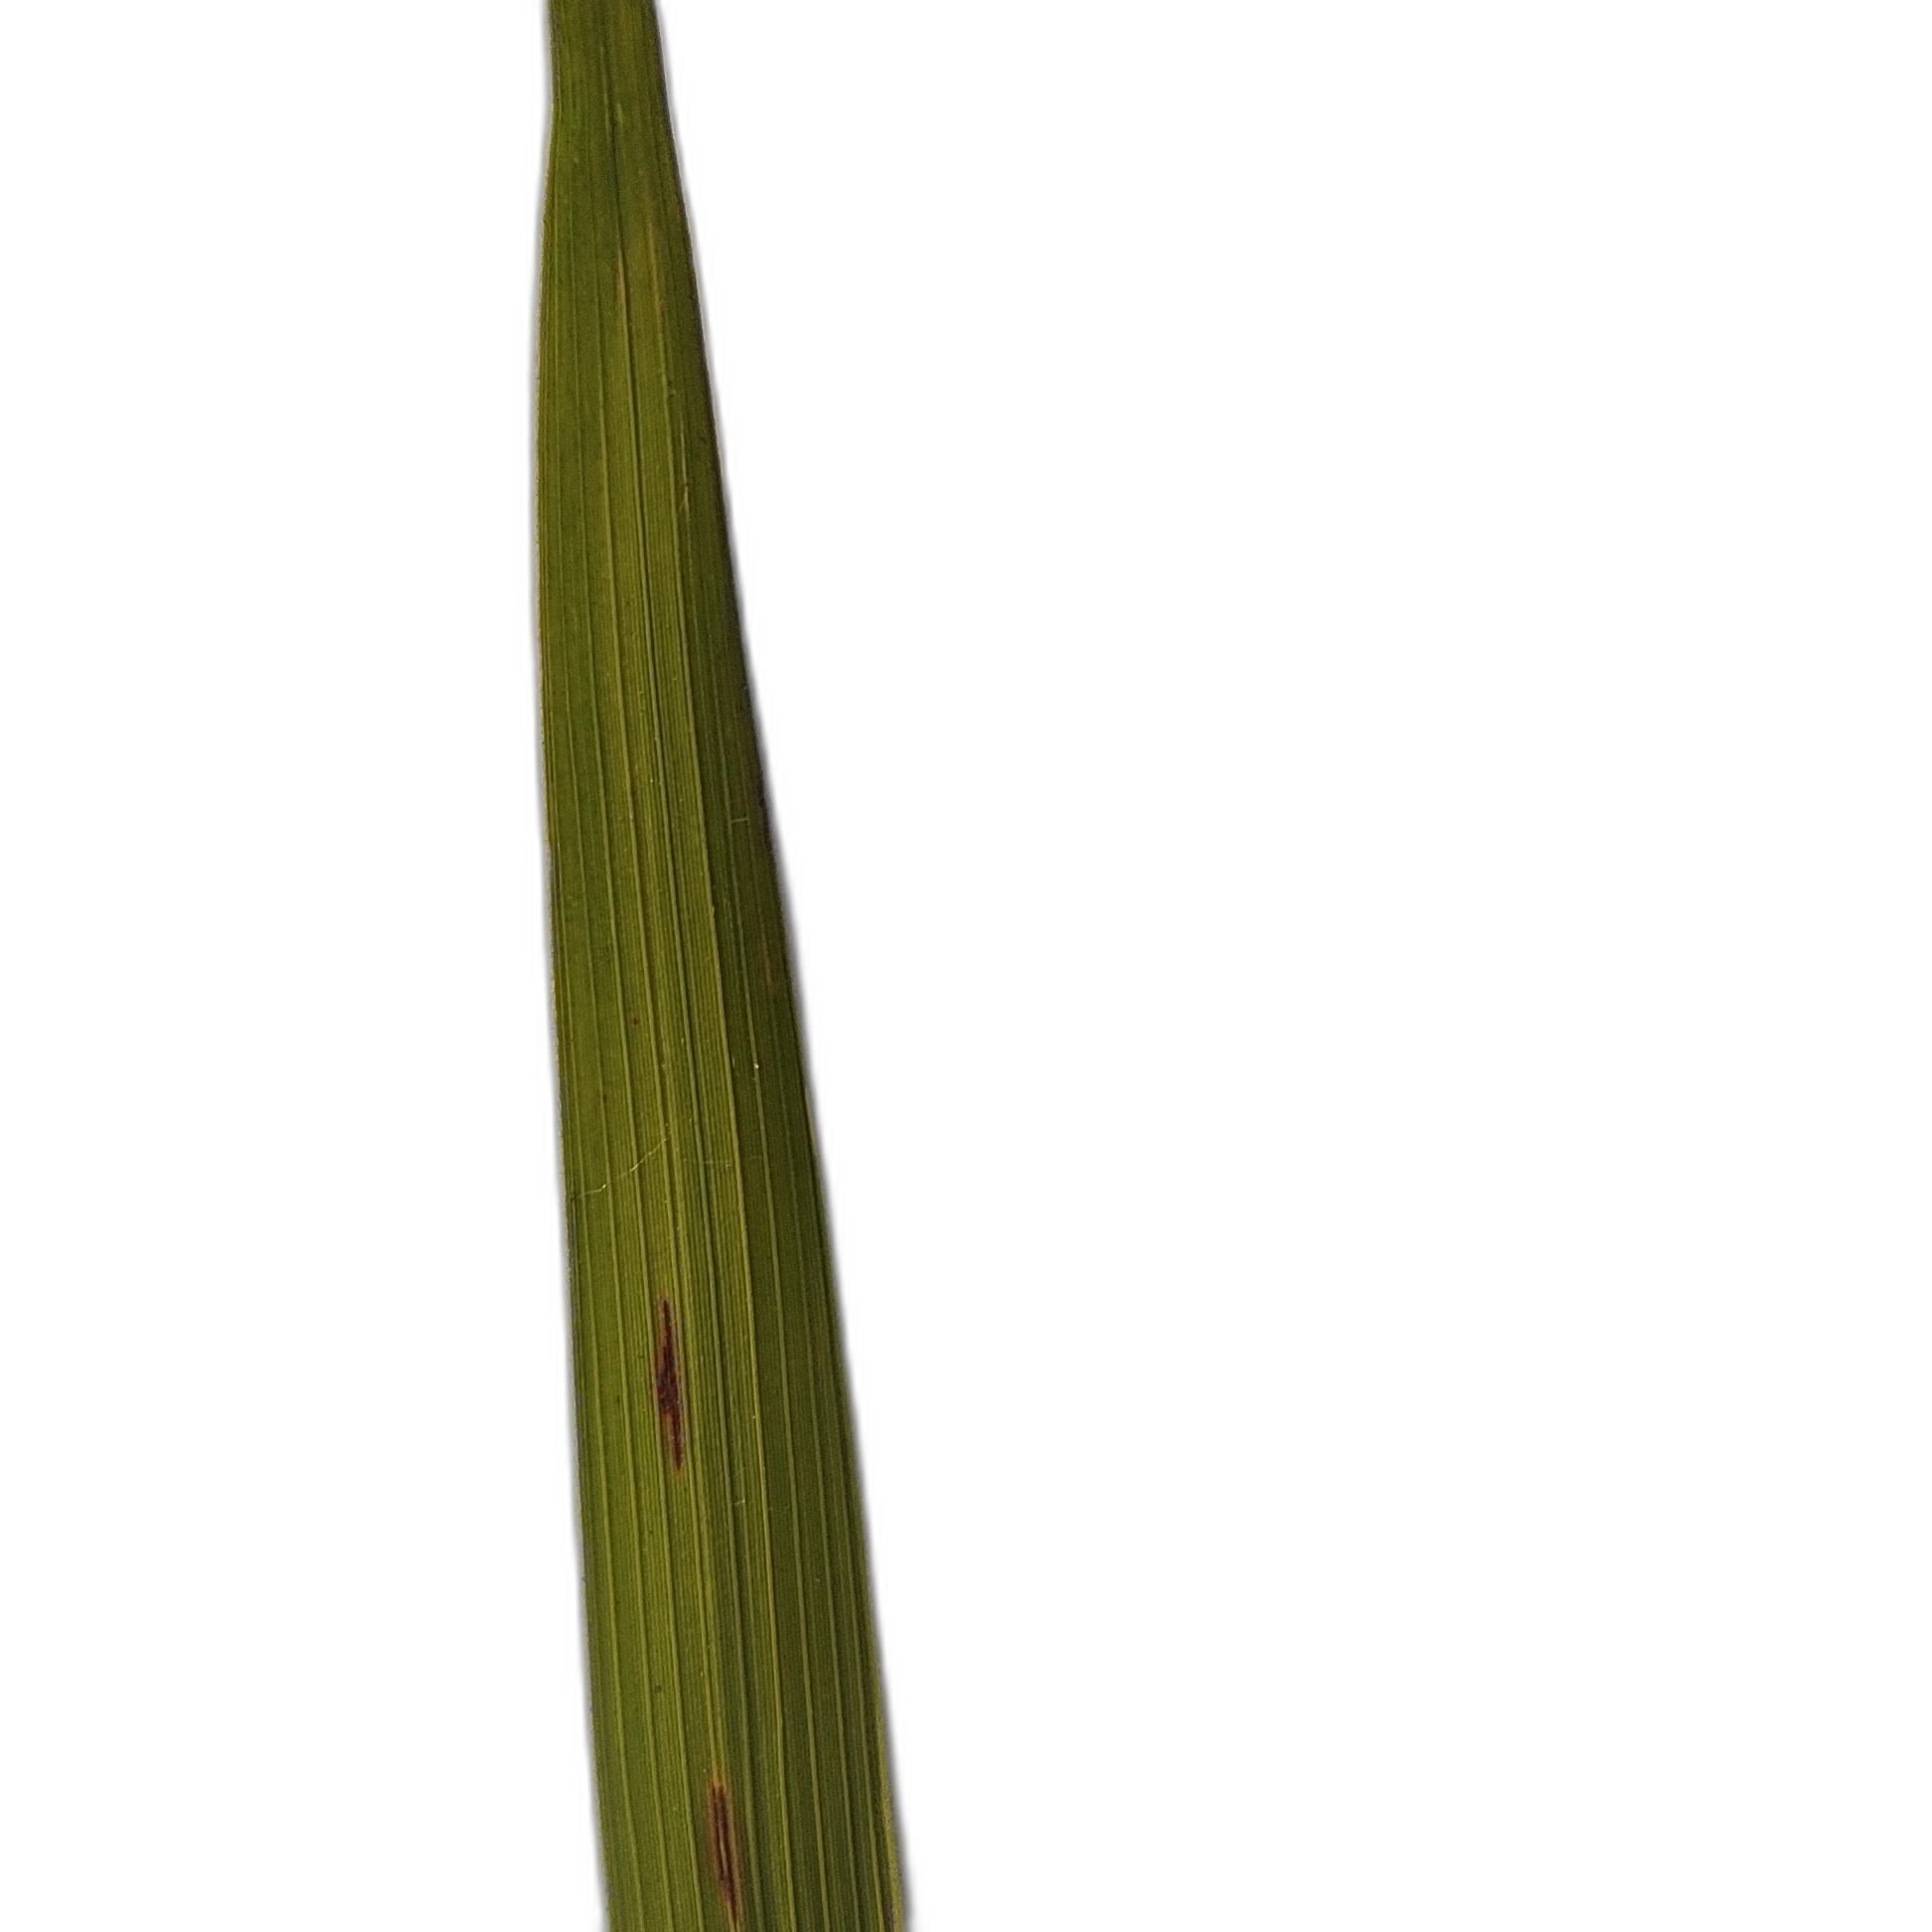
Label: Rice Blast